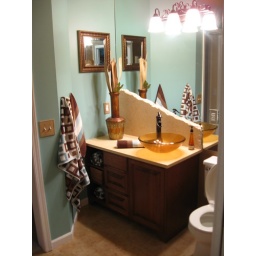
Modern bathroom remodel for a home on Delavan Lake WI by Stebnitz Builders.